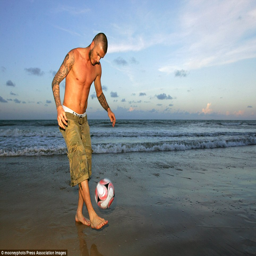
celebrity plays football on the beach